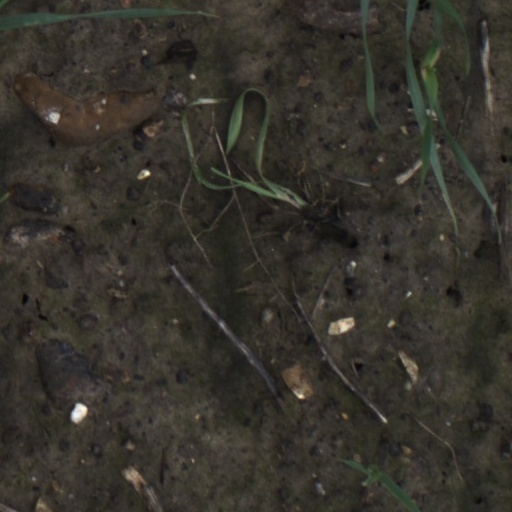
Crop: wheat